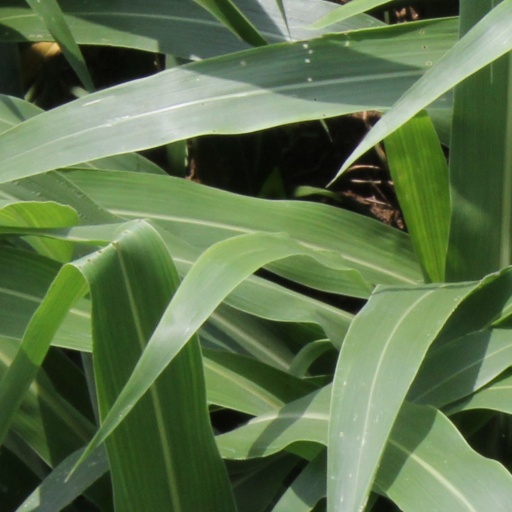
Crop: sorghum